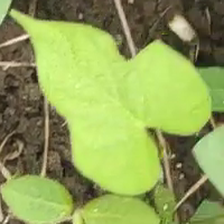
Weed species: Obscure_morning _glory(Ipomoea obscura)